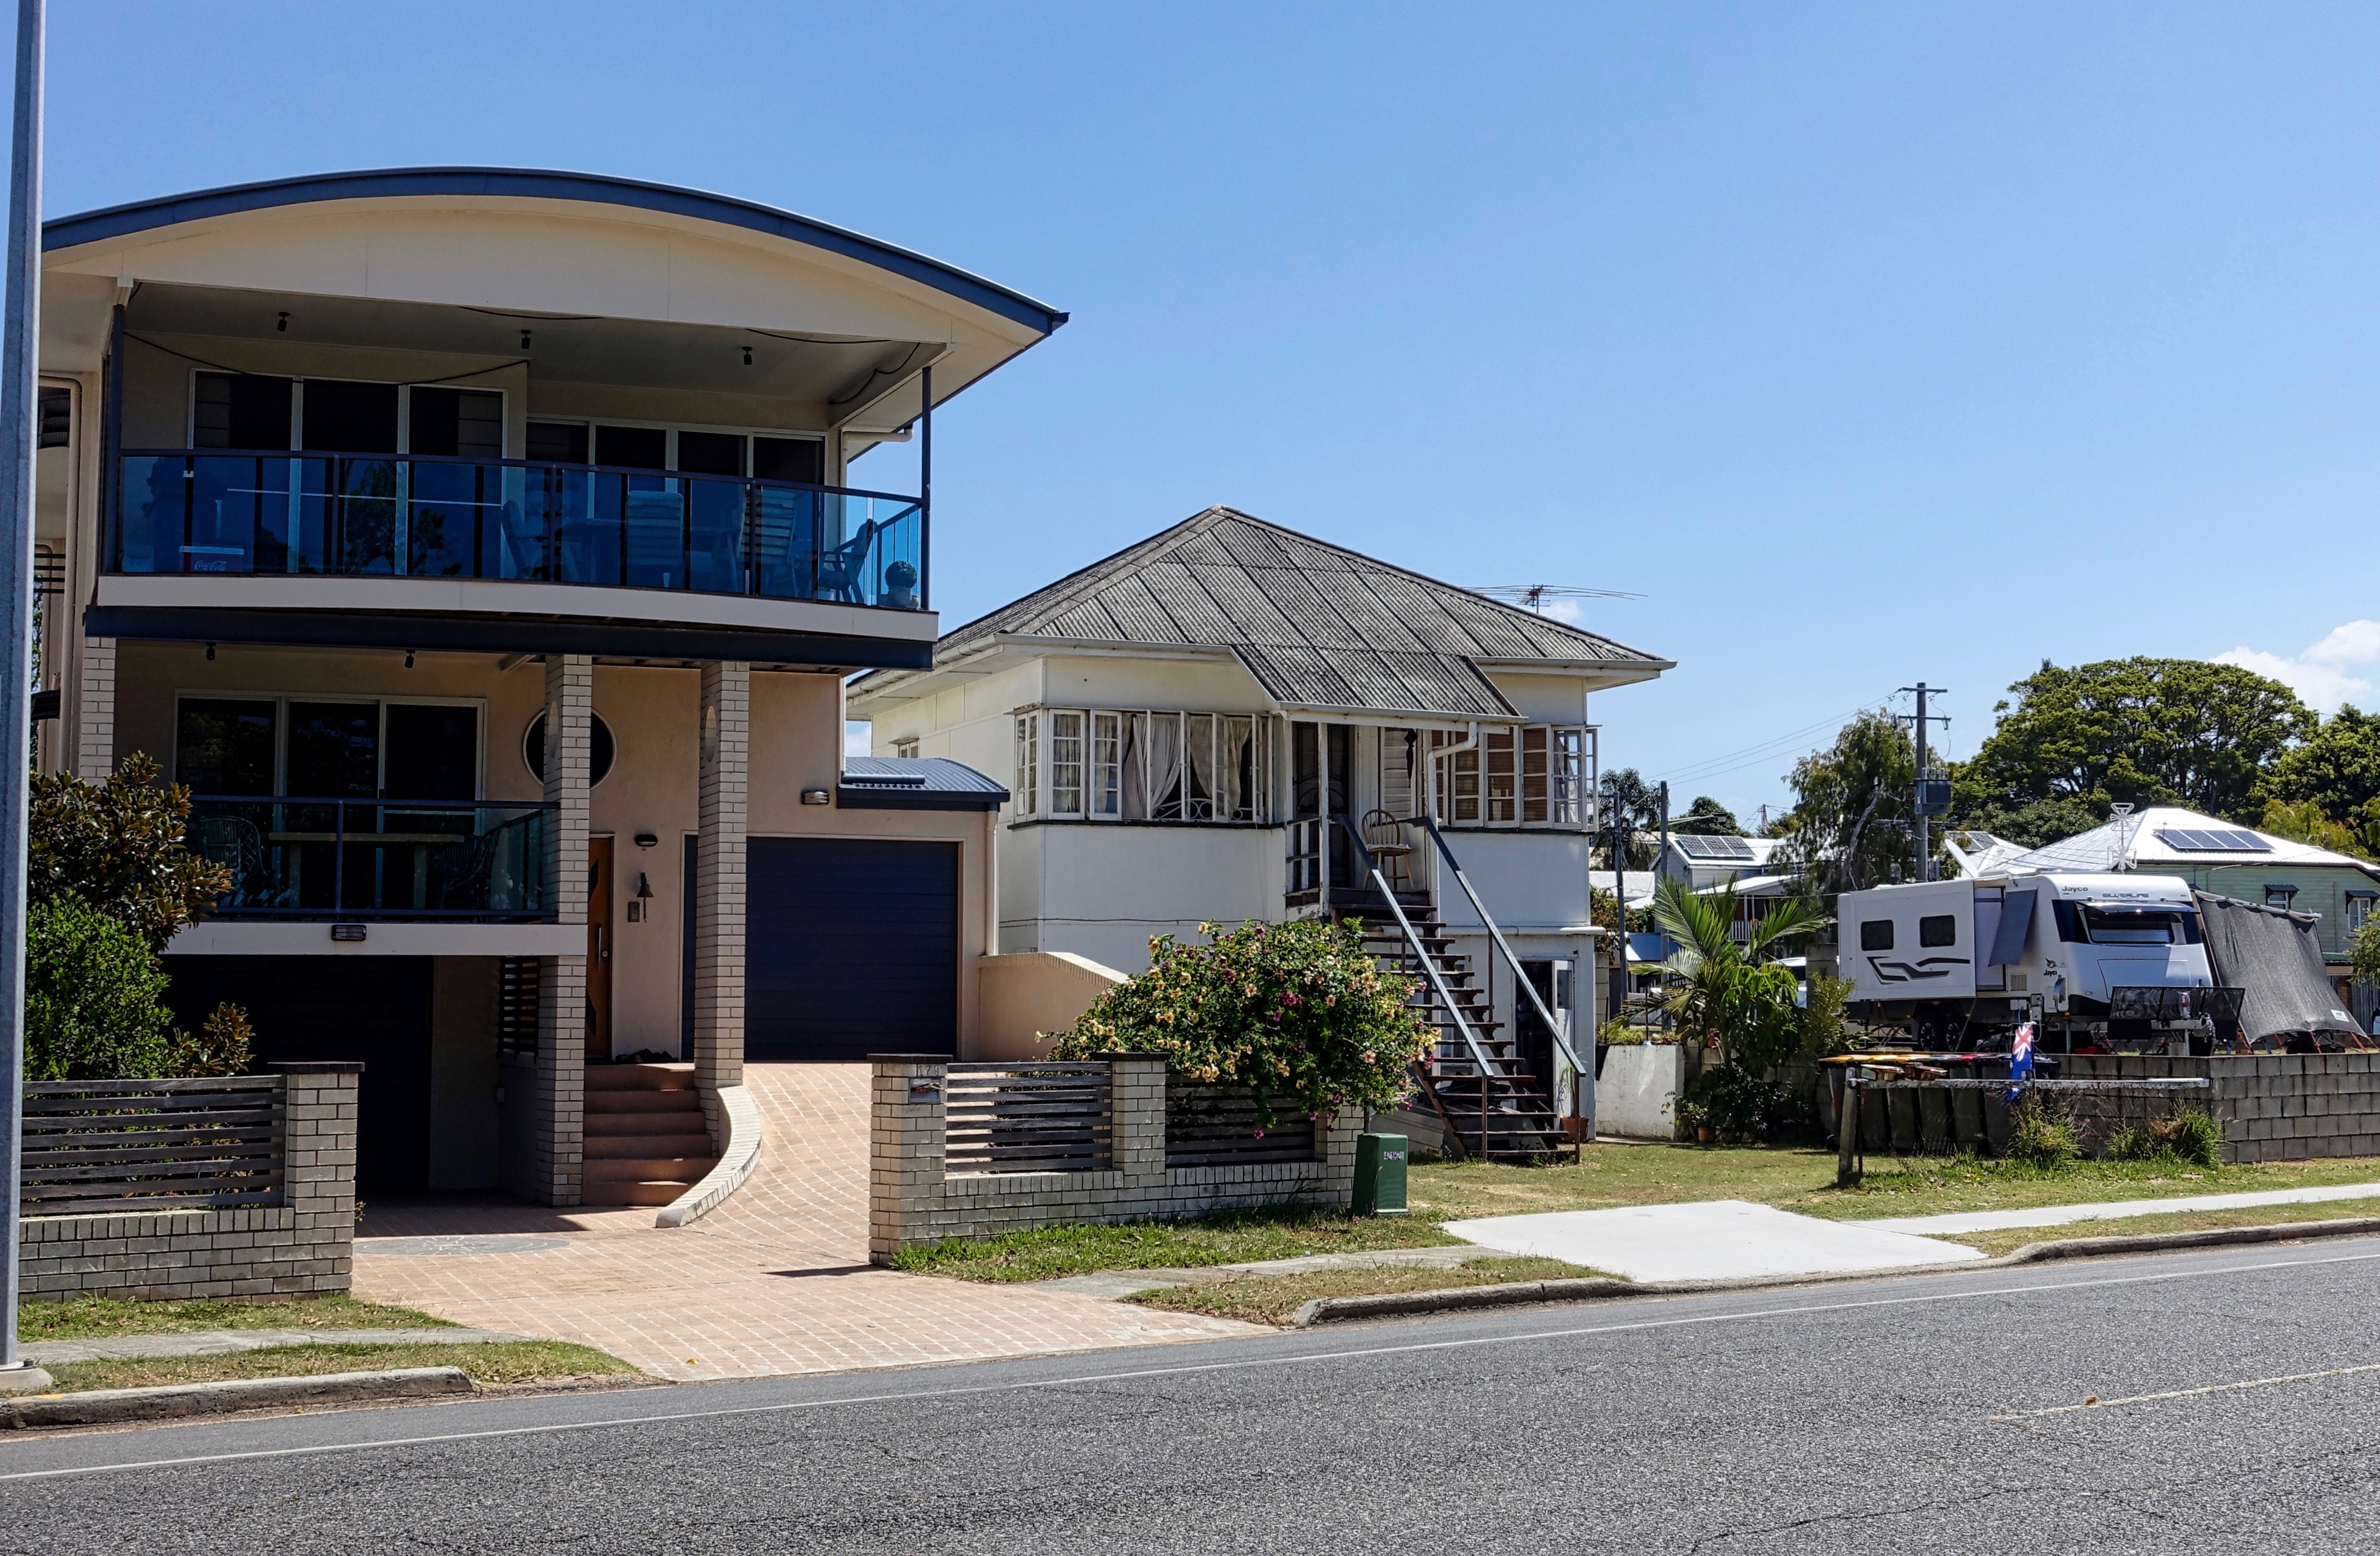
house, building, home, neighborhood, suburb, suburban, facade, property, residential, australia, homes, houses, estate, styles, condominium, neighbourhood, real estate, dwellings, neighborhood houses, residential area